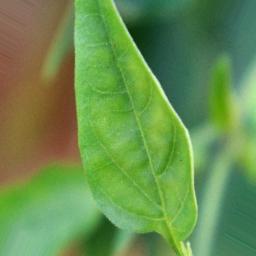
Label: healthy